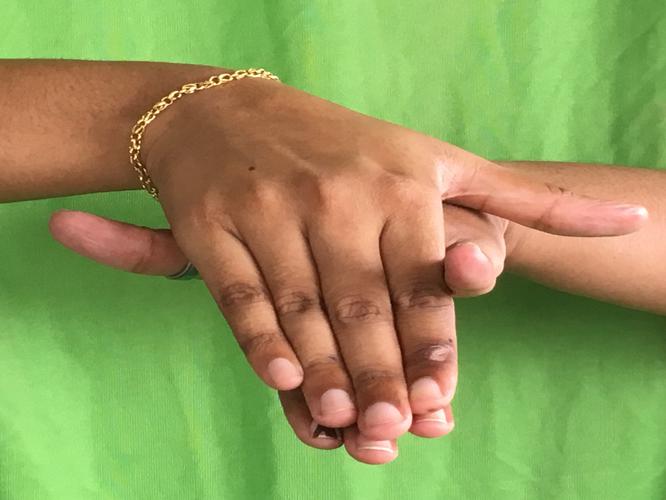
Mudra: Matsya
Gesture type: double_hand